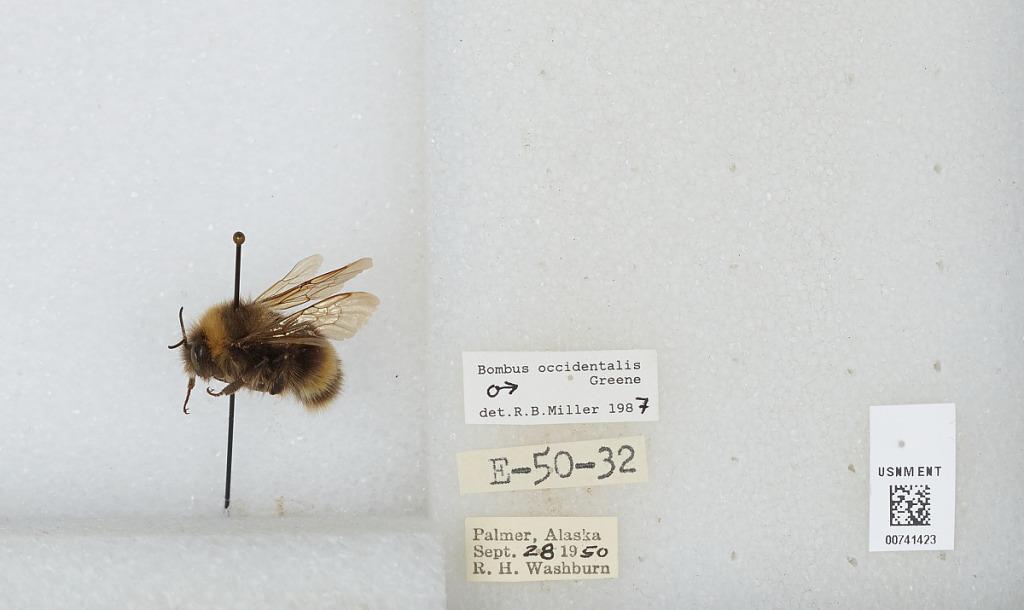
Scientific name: Bombus (Bombus) occidentalis Greene
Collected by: R. Washburn
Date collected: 1950-9-28
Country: United States
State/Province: Alaska
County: Matanuska-Susitna
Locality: Palmer
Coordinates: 61.6019, -149.117
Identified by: Miller, R. B.